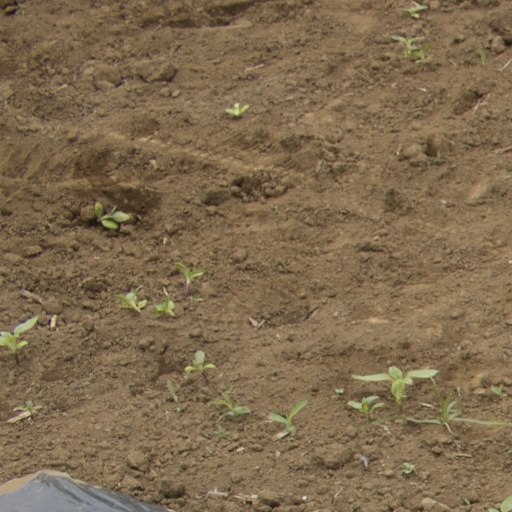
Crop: Jerusalem artichoke